Janet Mary Lord

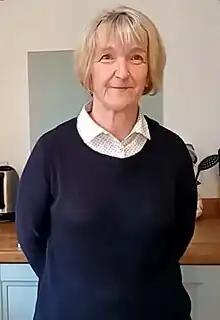
Lord in 2020

Janet Mary Lord is a British biologist who is a Professor of Immune Cell Biology at the University of Birmingham. Her research considers immunity in old age, with a focus on the decline of neutrophil function. She was made a Commander of the British Empire in the 2023 New Year Honours List.